Monocopter

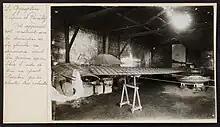
Gyropter Papin et Rouilly

A monocopter or gyropter is a rotorcraft that uses a single rotating blade. The concept is similar to the whirling helicopter seeds that fall from some trees. The name gyropter is sometimes applied to monocopters in which the entire aircraft rotates about its center of mass as it flies. The name "monocopter" has also been applied to the personal jet pack constructed by Andreas Petzoldt.